Prime Computer

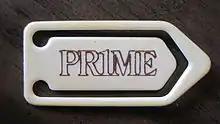
A paperclip distributed by Prime Computer as promotional material.

A series of memorable advertisements created by Australian artist Rone Waugh in 1980 featured actors Tom Baker and Lalla Ward as their characters from the TV series "Doctor Who". All four of these adverts have since been included on the DVD release of the 1979 serial "Destiny of the Daleks" in which both actors appear.